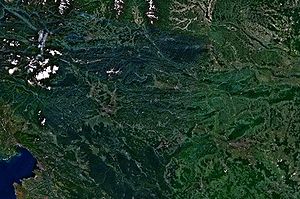
Sloveniens geografi / Geografiske yderpunkter
Satellitbillede fra NASA
Slovenien ligger i Centraleuropa og strækker sig fra Alperne i nord til Kroatien og Venedigbugten i syd. Fire vigtige europæiske geografiske regioner mødes i Slovenien: Alperne, Dinariske Alper, Pannoniske Slette, Karst-regionen, og i tillæg Middelhavet. Sloveniens højeste bjerg er Triglav, og landets gennemsnitlige højde over havet er 557 meter. Cirka halvdelen af landet er dækket af skov, som gør Slovenien til Europas tredje mest skovdækkede land efter Finland og Sverige. Græssletter udgør 5593 km² af landet, og marker og haver 2471 km². I tillæg er der 363 km² med frugthaver og 216 km² med vingårde.